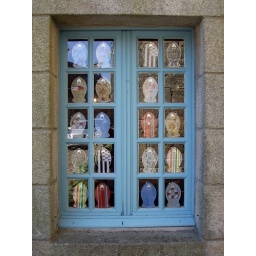
fish shaped tuna cans in window